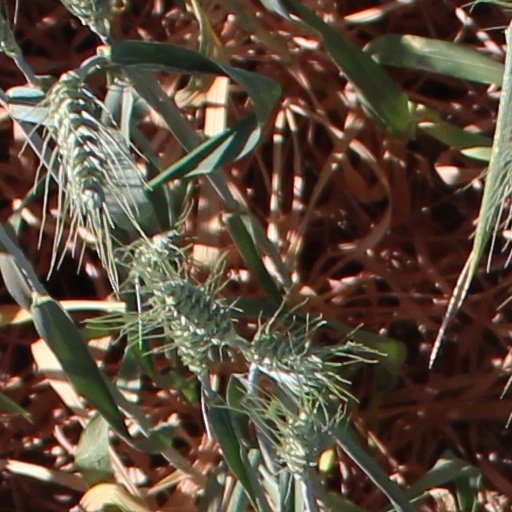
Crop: wheat